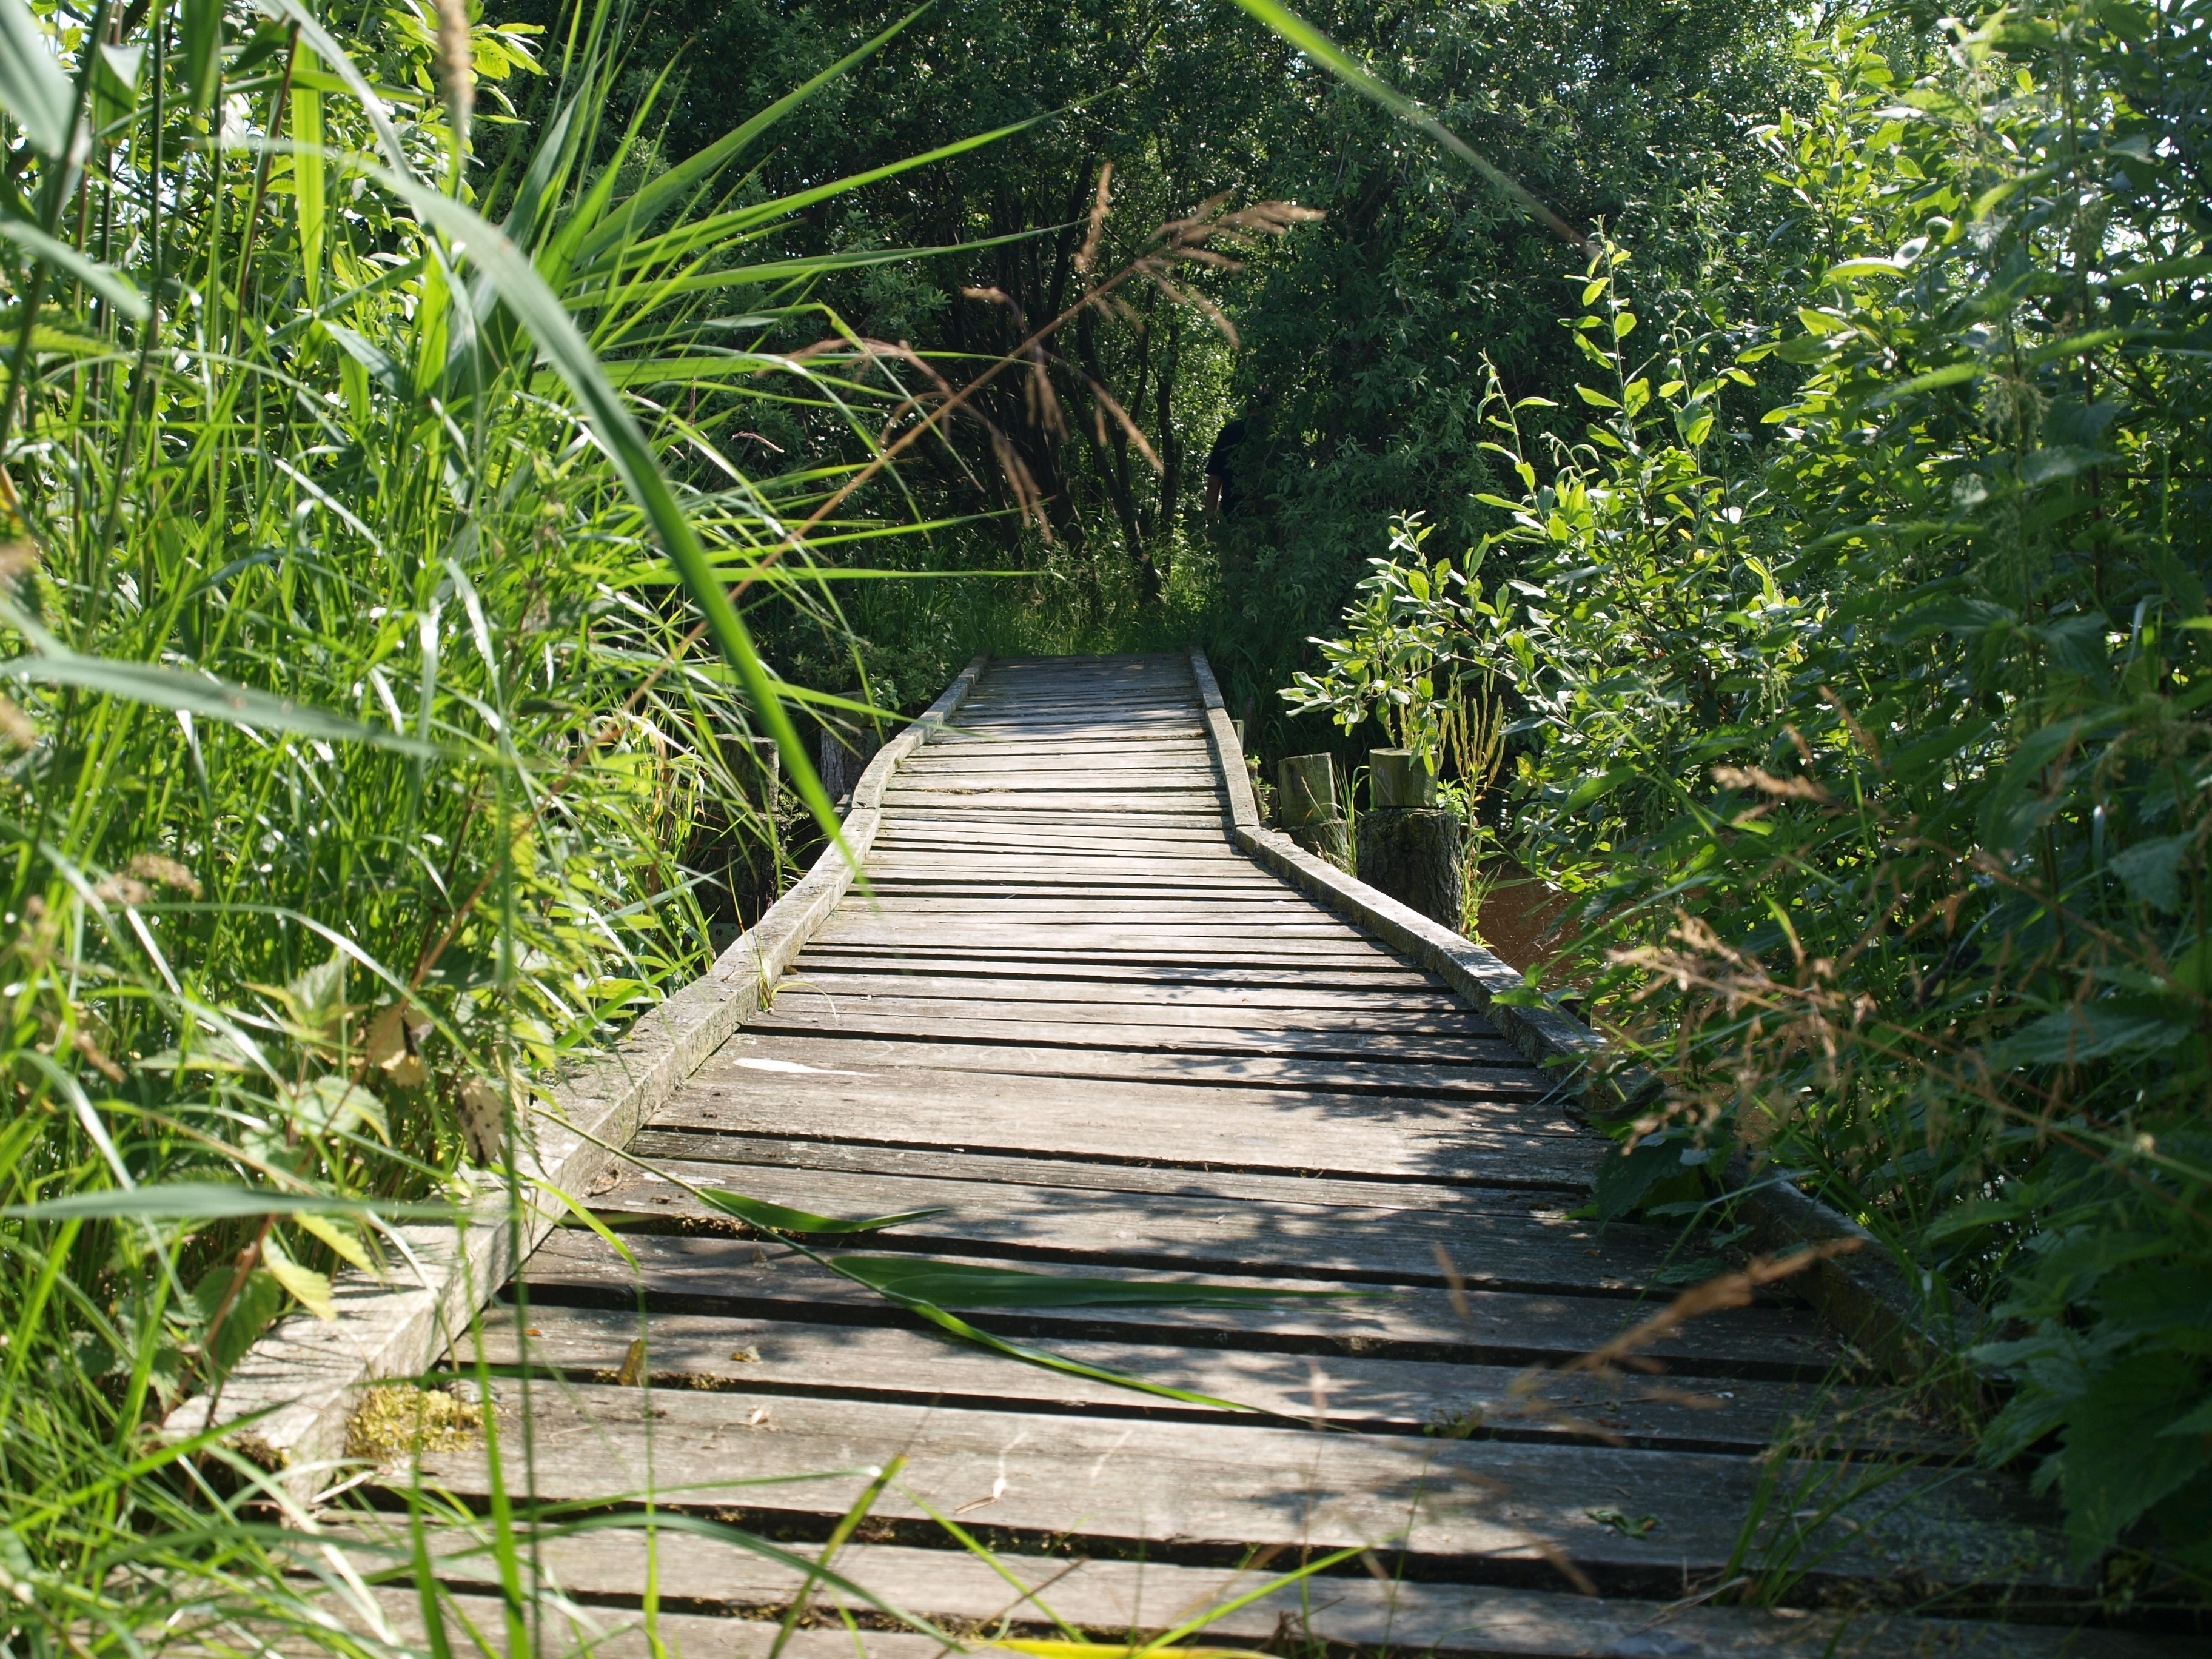
tree, nature, forest, grass, bridge, sunlight, leaf, walkway, web, green, jungle, botany, garden, rainforest, woodland, habitat, uncertain, rural area, wooden bridge, natural environment